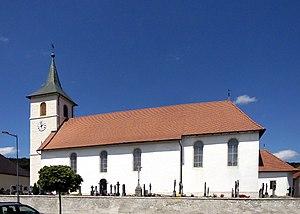
L'église Saint-Germain de Damvant, Suisse, côté sud
Damvant est une localité et une ancienne commune suisse du canton du Jura, située dans le district de Porrentruy. C'est un village frontalier, situé entre Villars-lès-Blamont en France et Réclère en Suisse.